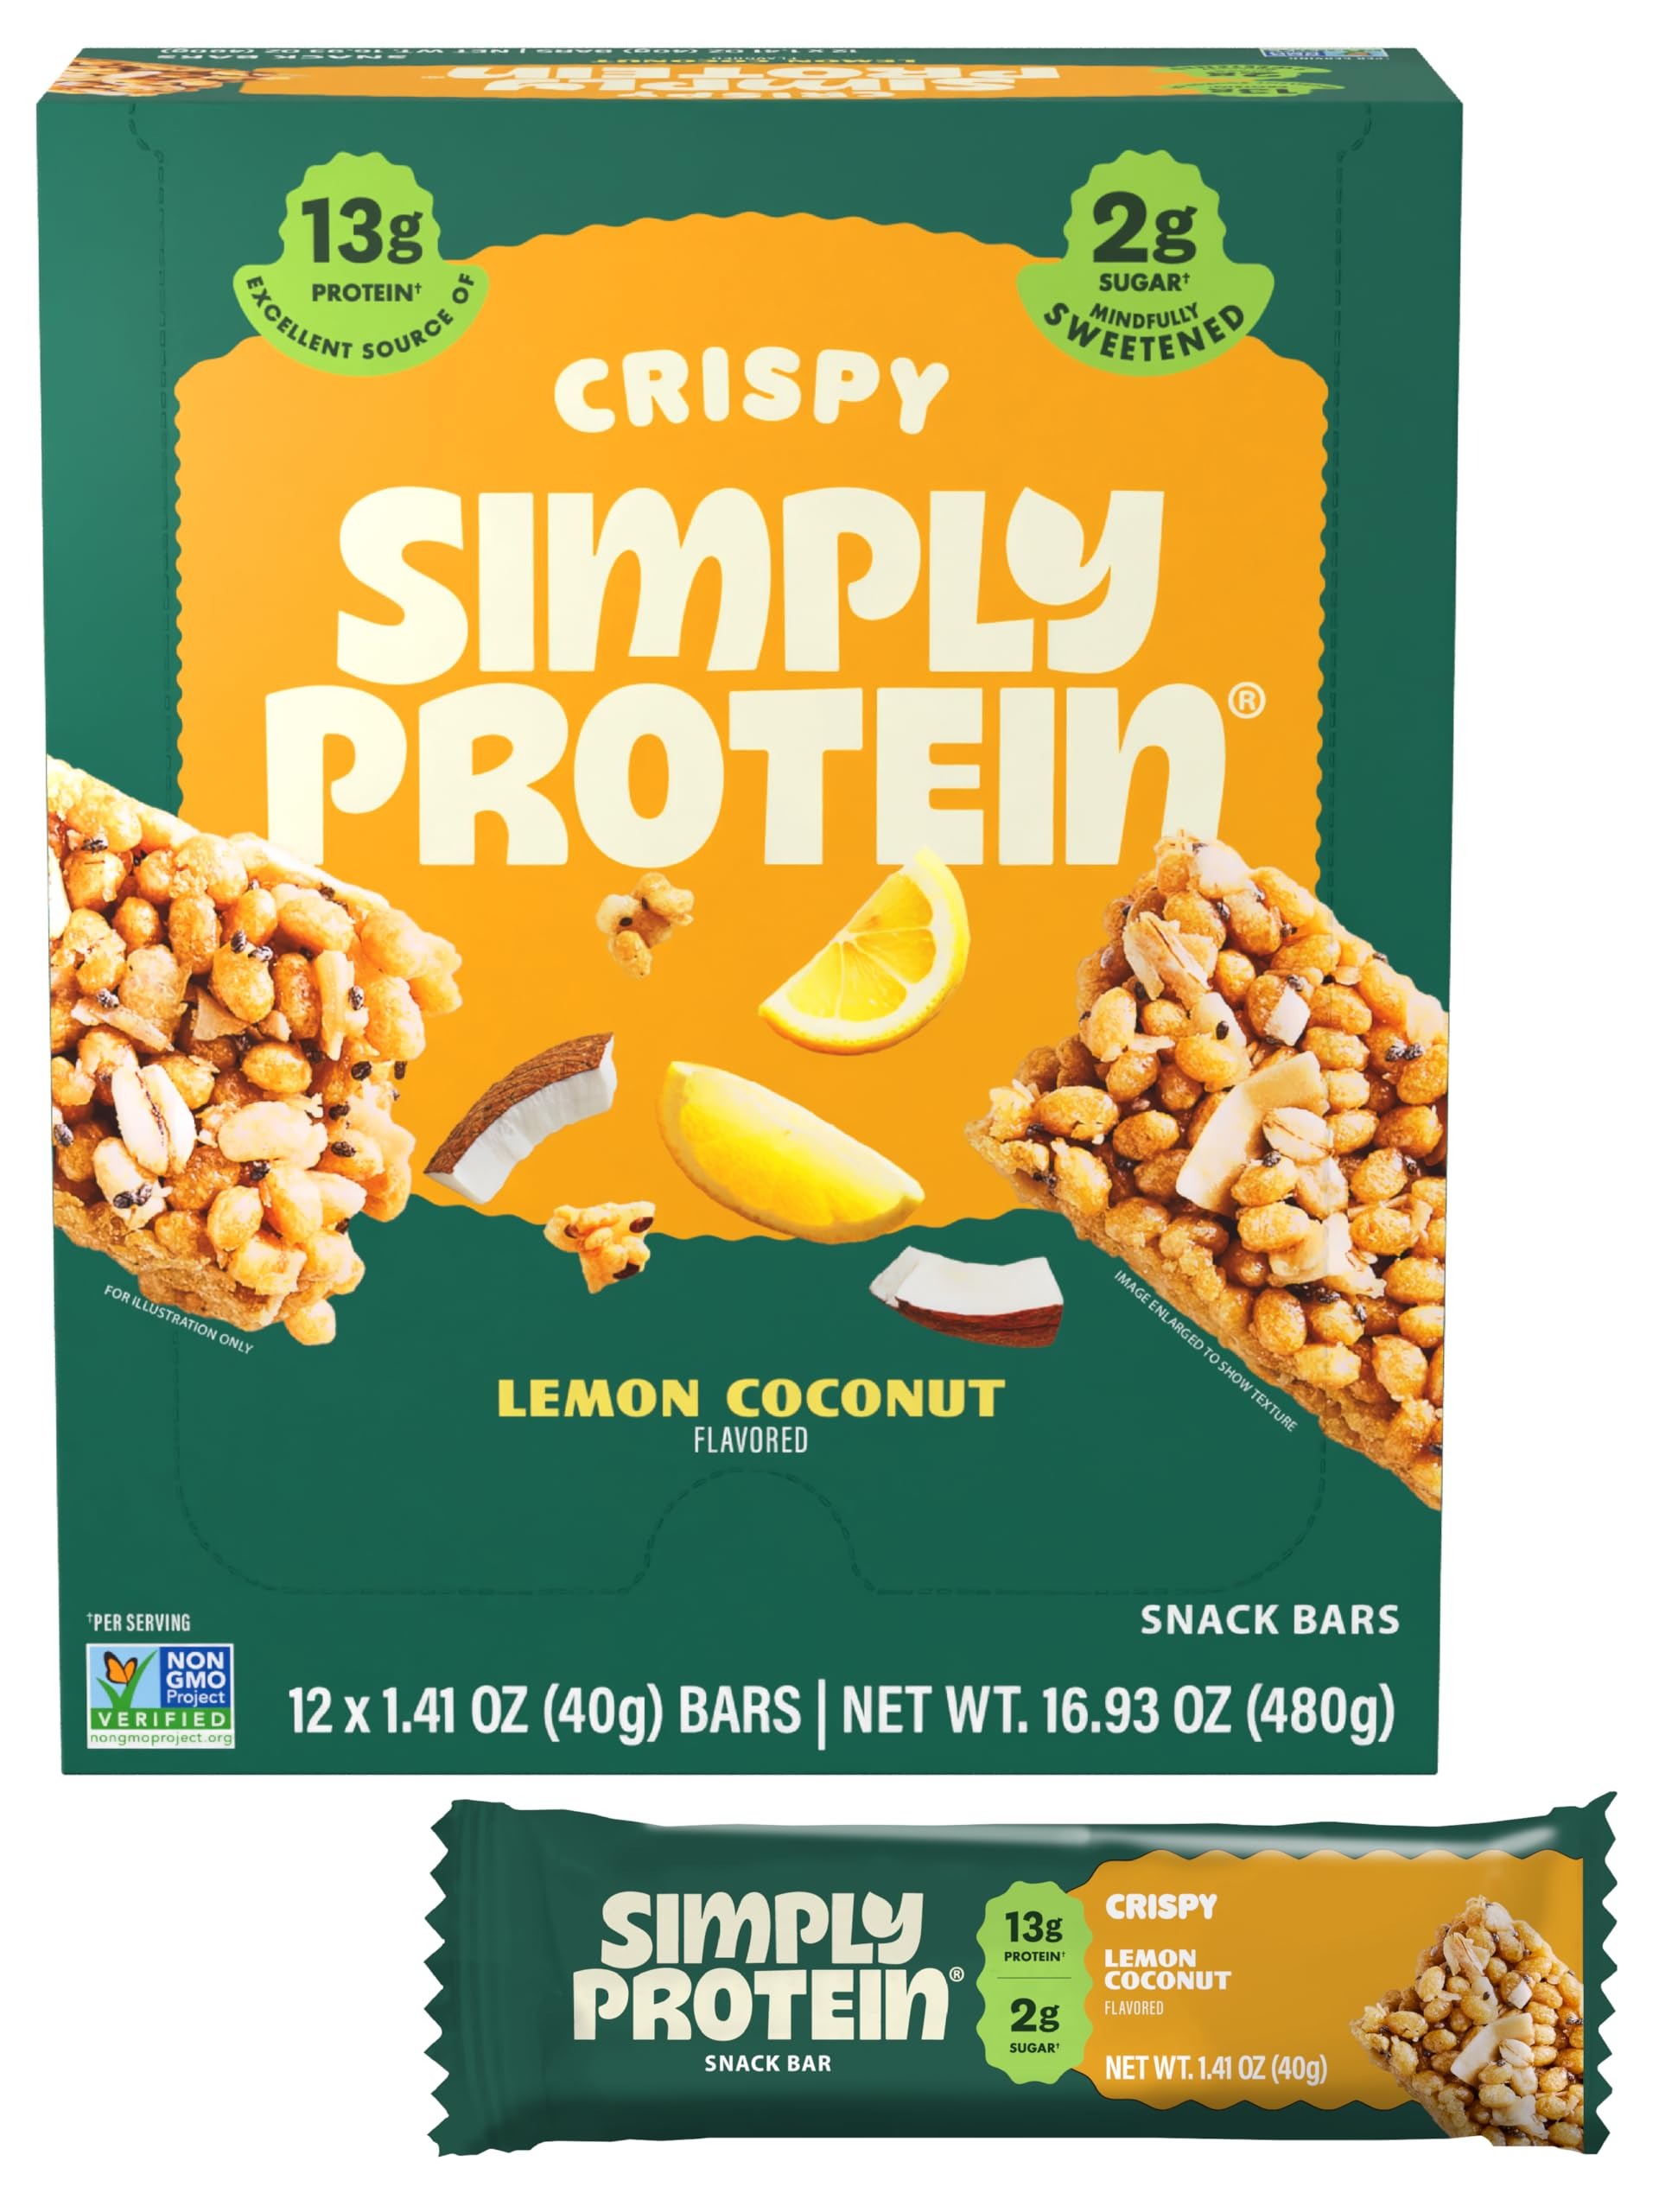
Item Name: Simply Protein - Lemon Coconut Crispy Bars - Plant Based Protein Bars - Low Carb, Low Sugar, High Fiber - 13g Protein, 2g Sugar, 7g Fiber - Vegan, Gluten Free, Non GMO, Kosher - 32 Bars
Bullet Point 1: Lemon Coconut - With a sweet coconut crunch and tart lemon zing, get a taste of the tropics with real coconut pieces and a tart lemon flavor. This snack bar has only 150 calories and is made to help fuel your day - wherever it takes you. Low Carb, Low Sugar, and High Fiber.
Bullet Point 2: The Original Bar that Started it All - Packed with 13g of Protein, 2g of Sugar, and 7g of Fiber, our Crispy Bars combine delicious natural flavors with a light and crispy texture for a healthy food option you can enjoy wherever you are.
Bullet Point 3: Made With Only the Good Stuff - Our bars are plant-based, kosher certified, non-GMO, rich in fiber, and gluten-free. They're also a good source of iron and contain calcium and potassium, making them ideal on-the-go snacks or pre/post-workout energy bars.
Bullet Point 4: Keep It Simplyfied - Life's complicated, but sticking to your healthy goals doesn't have to be. Simply Protein offers a variety of tasty and nutritious plant-based protein foods, from protein shakes to breakfast bars. Enjoy them all, guilt-free.
Bullet Point 5: Why Simply Protein? - Our mission is, well, Simple. We will nourish people as if they are family, support the community like they are old friends, and take care of the planet like it was our own backyard. Simple. Delicious. Plant Powered Goodness for All.
Product Description: Simply Protein Bars. Life's complicated enough, without us getting all preachy about what you should be eating. So we'll keep it short - Simple. Delicious. Plant Powered Goodness for All. It's a premise that doesn't get much simpler than that. And more than just a premise, it's our promise. No "live better", "reach higher", or "dig deeper". No pressure. Just honest to goodness nourishment for the body, with protein and ingredients that keep you going. It's that Simple. Find your favorite flavor. Whether you crave salty or sweet, we’ve got snack time covered. Snacks for all. Choose from Peanut Butter Chocolate, Dark Chocolate Almond, and Lemon Coconut flavors. We believe small things can make a big difference. Proudly made with only the good stuff. Plant-based, Gluten-free, Non-GMO, and Kosher-certified. Our Brand Essence: We know we are a snack bar company, and how that might sound ridiculous. We believe a company can do good while doing well. We know that means our profits may be less, but our principles are worth the cost. We believe there is more value in doing what’s right than doing what is easy. We know that also means we won’t always get it right, but we’ll strive to make it right. We believe we all have to do our part. We know that means leading by example to inspire others to do theirs. We believe there’s a healthier way to nourish people while hurting the planet less. We know our mother was right when she said, “Eat your vegetables”. We believe that small things can make a big difference. We know we are only a snack bar company but dreaming of better is never ridiculous. Let's Get Snacking!
Value: 45.12
Unit: Ounce

Price: 22.995